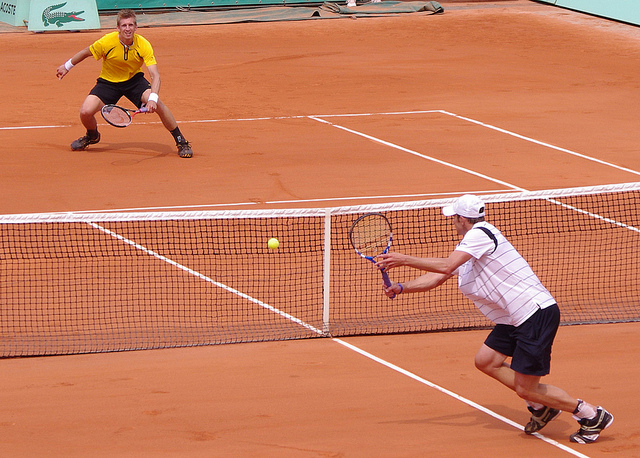
người đàn ông áo trắng và người đàn ông áo vàng đang đánh tennis trên sân